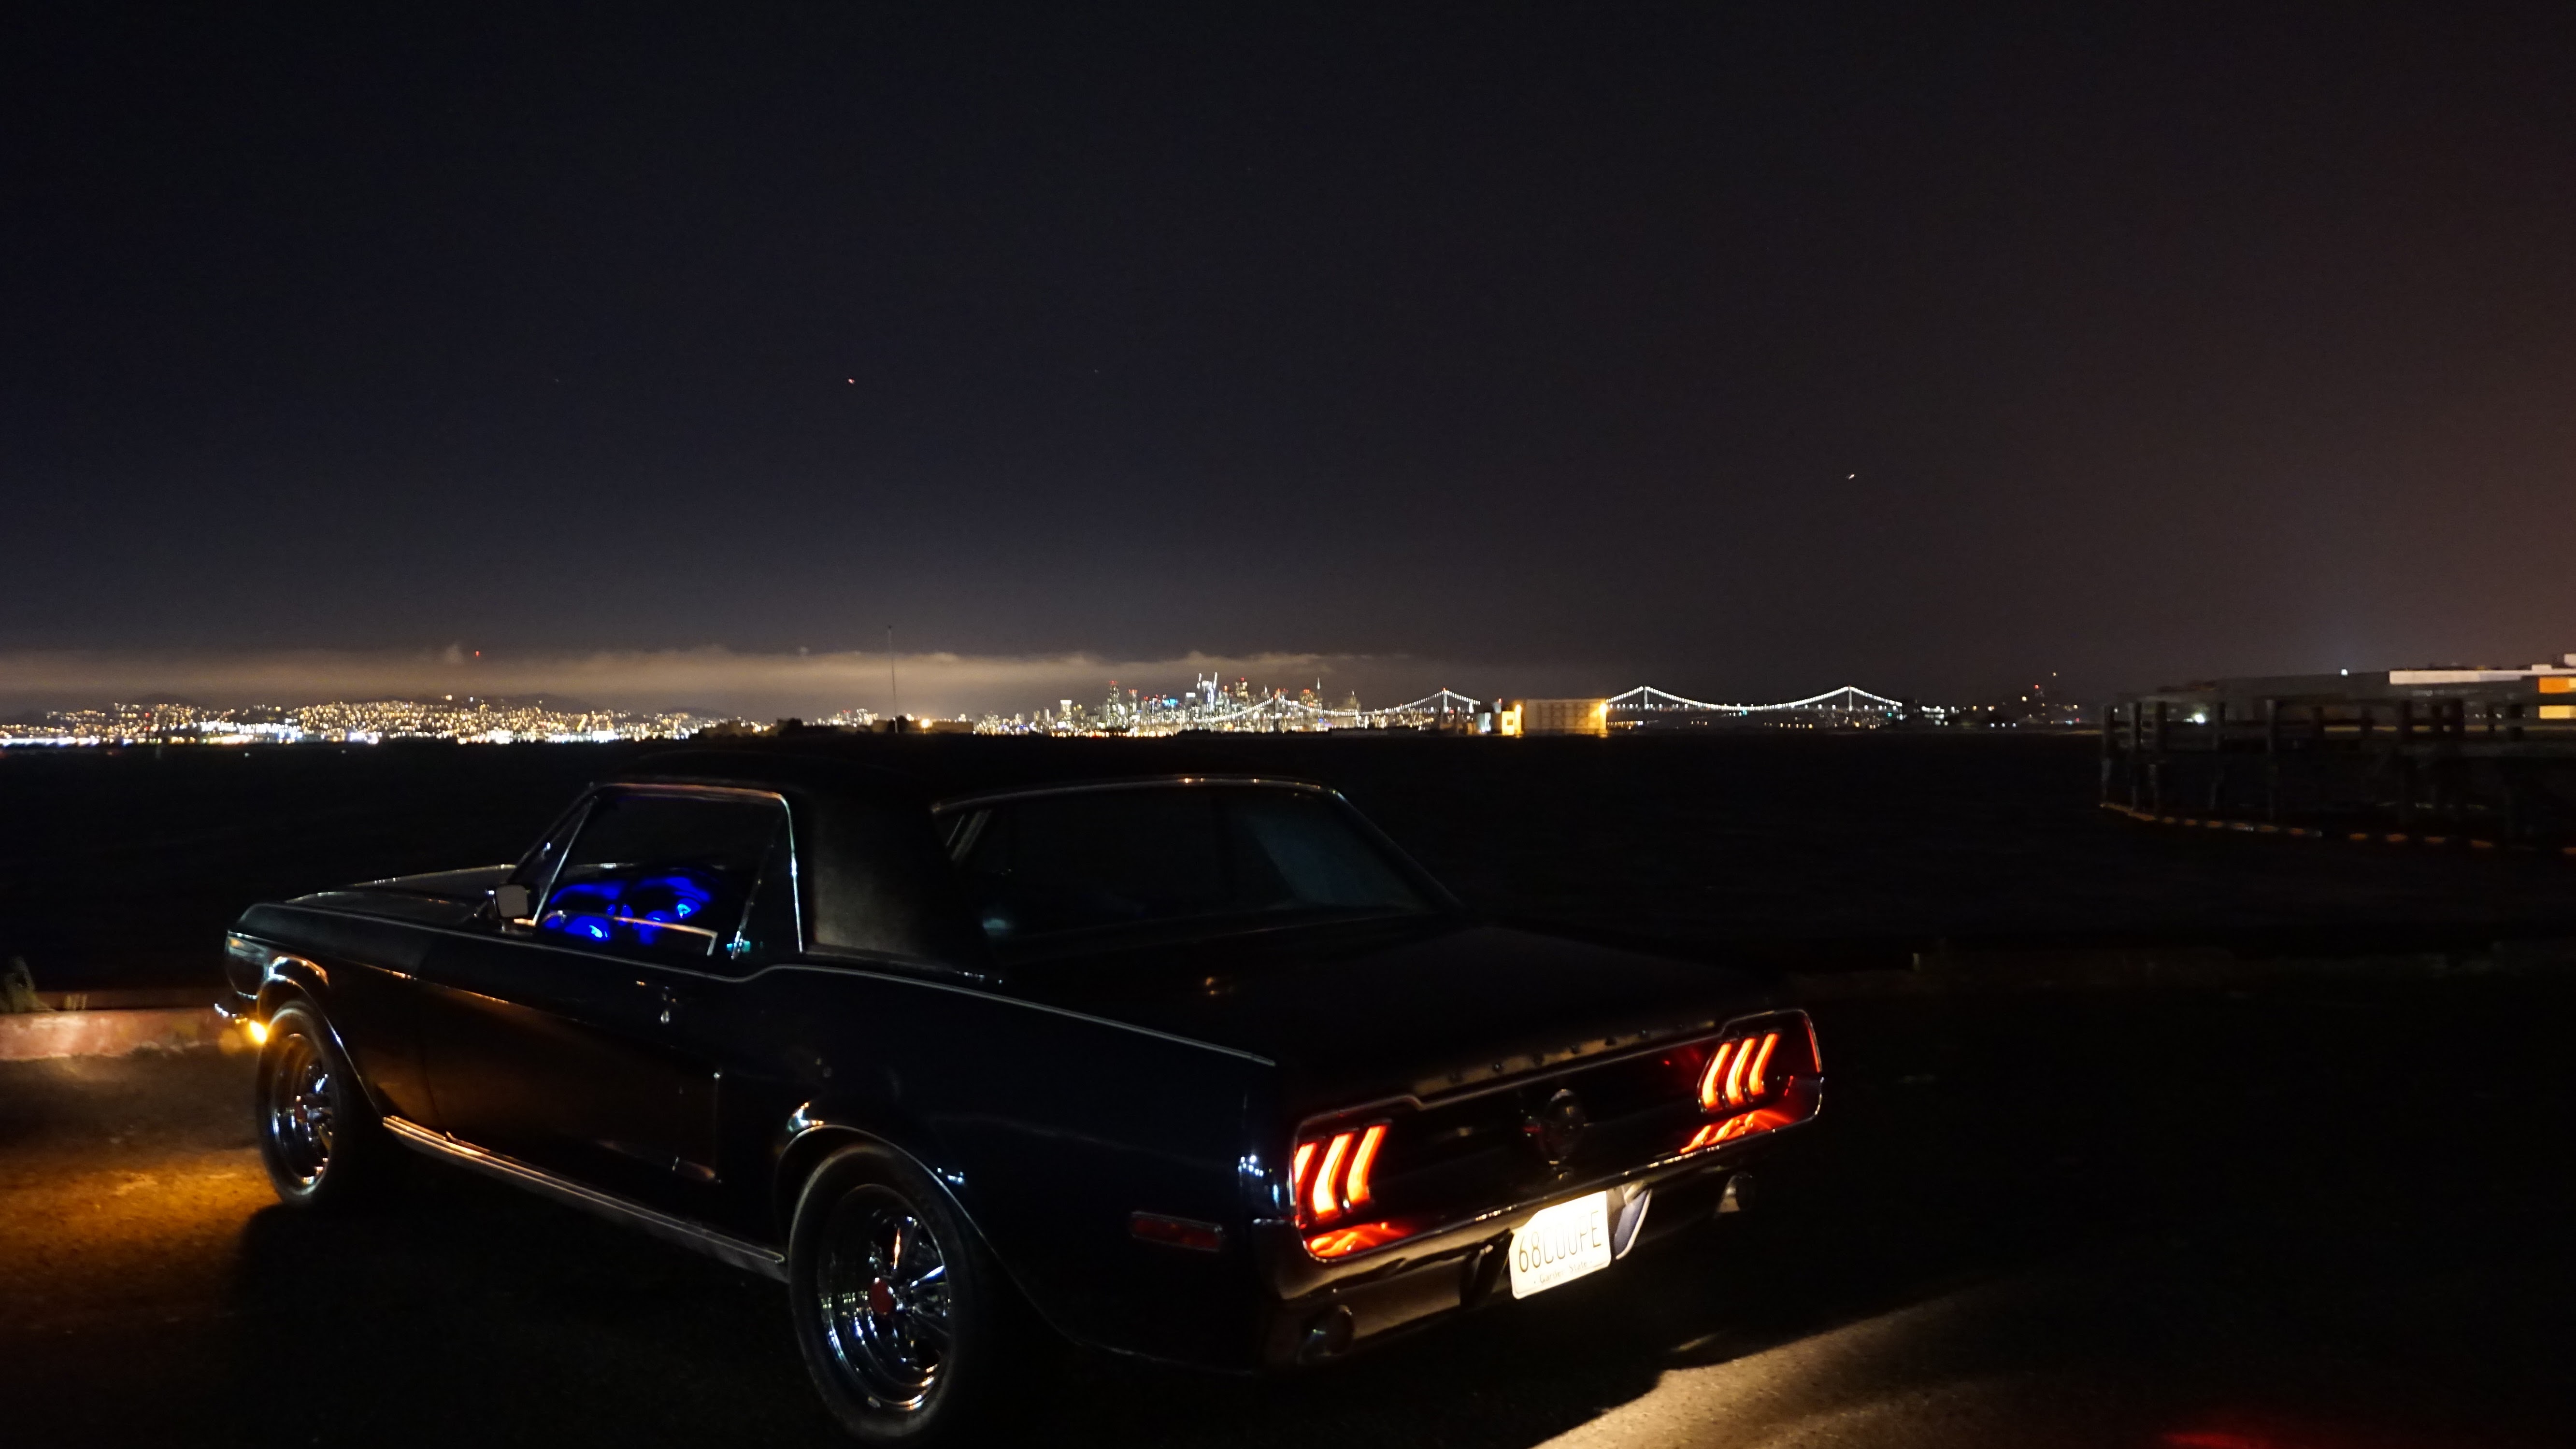
sky, road, car, night, automobile, city, dusk, evening, vehicle, scenic, night sky, automotive, sports car, supercar, lights, chrome, wheels, mustang, metallic, screenshot, rims, tail lights, automobile make, luxury vehicle, transportation system